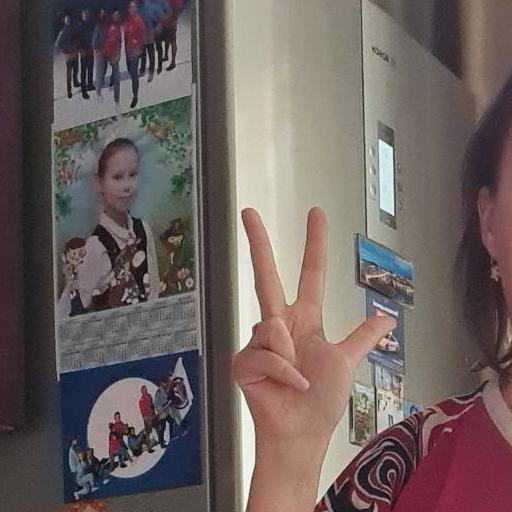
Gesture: three2